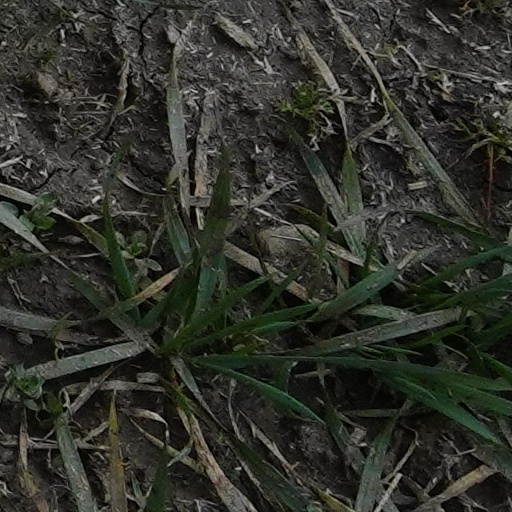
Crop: wheat